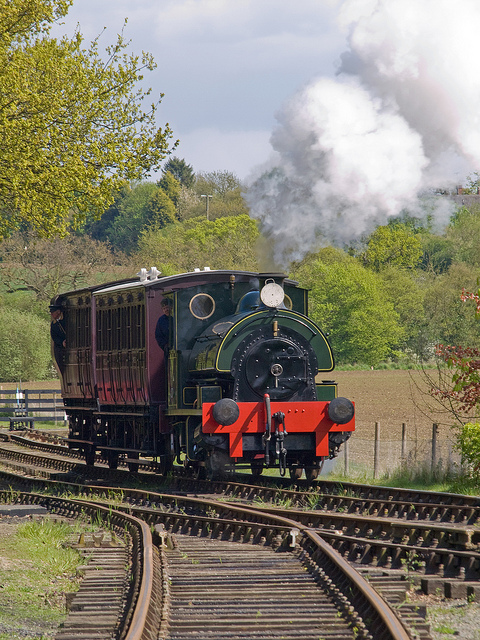
A train speeding down the rail road tracks.

A train engine is coming down the track.

Conductor and young child inside locomotive on train tracks.

A train on train tracks blowing steam.